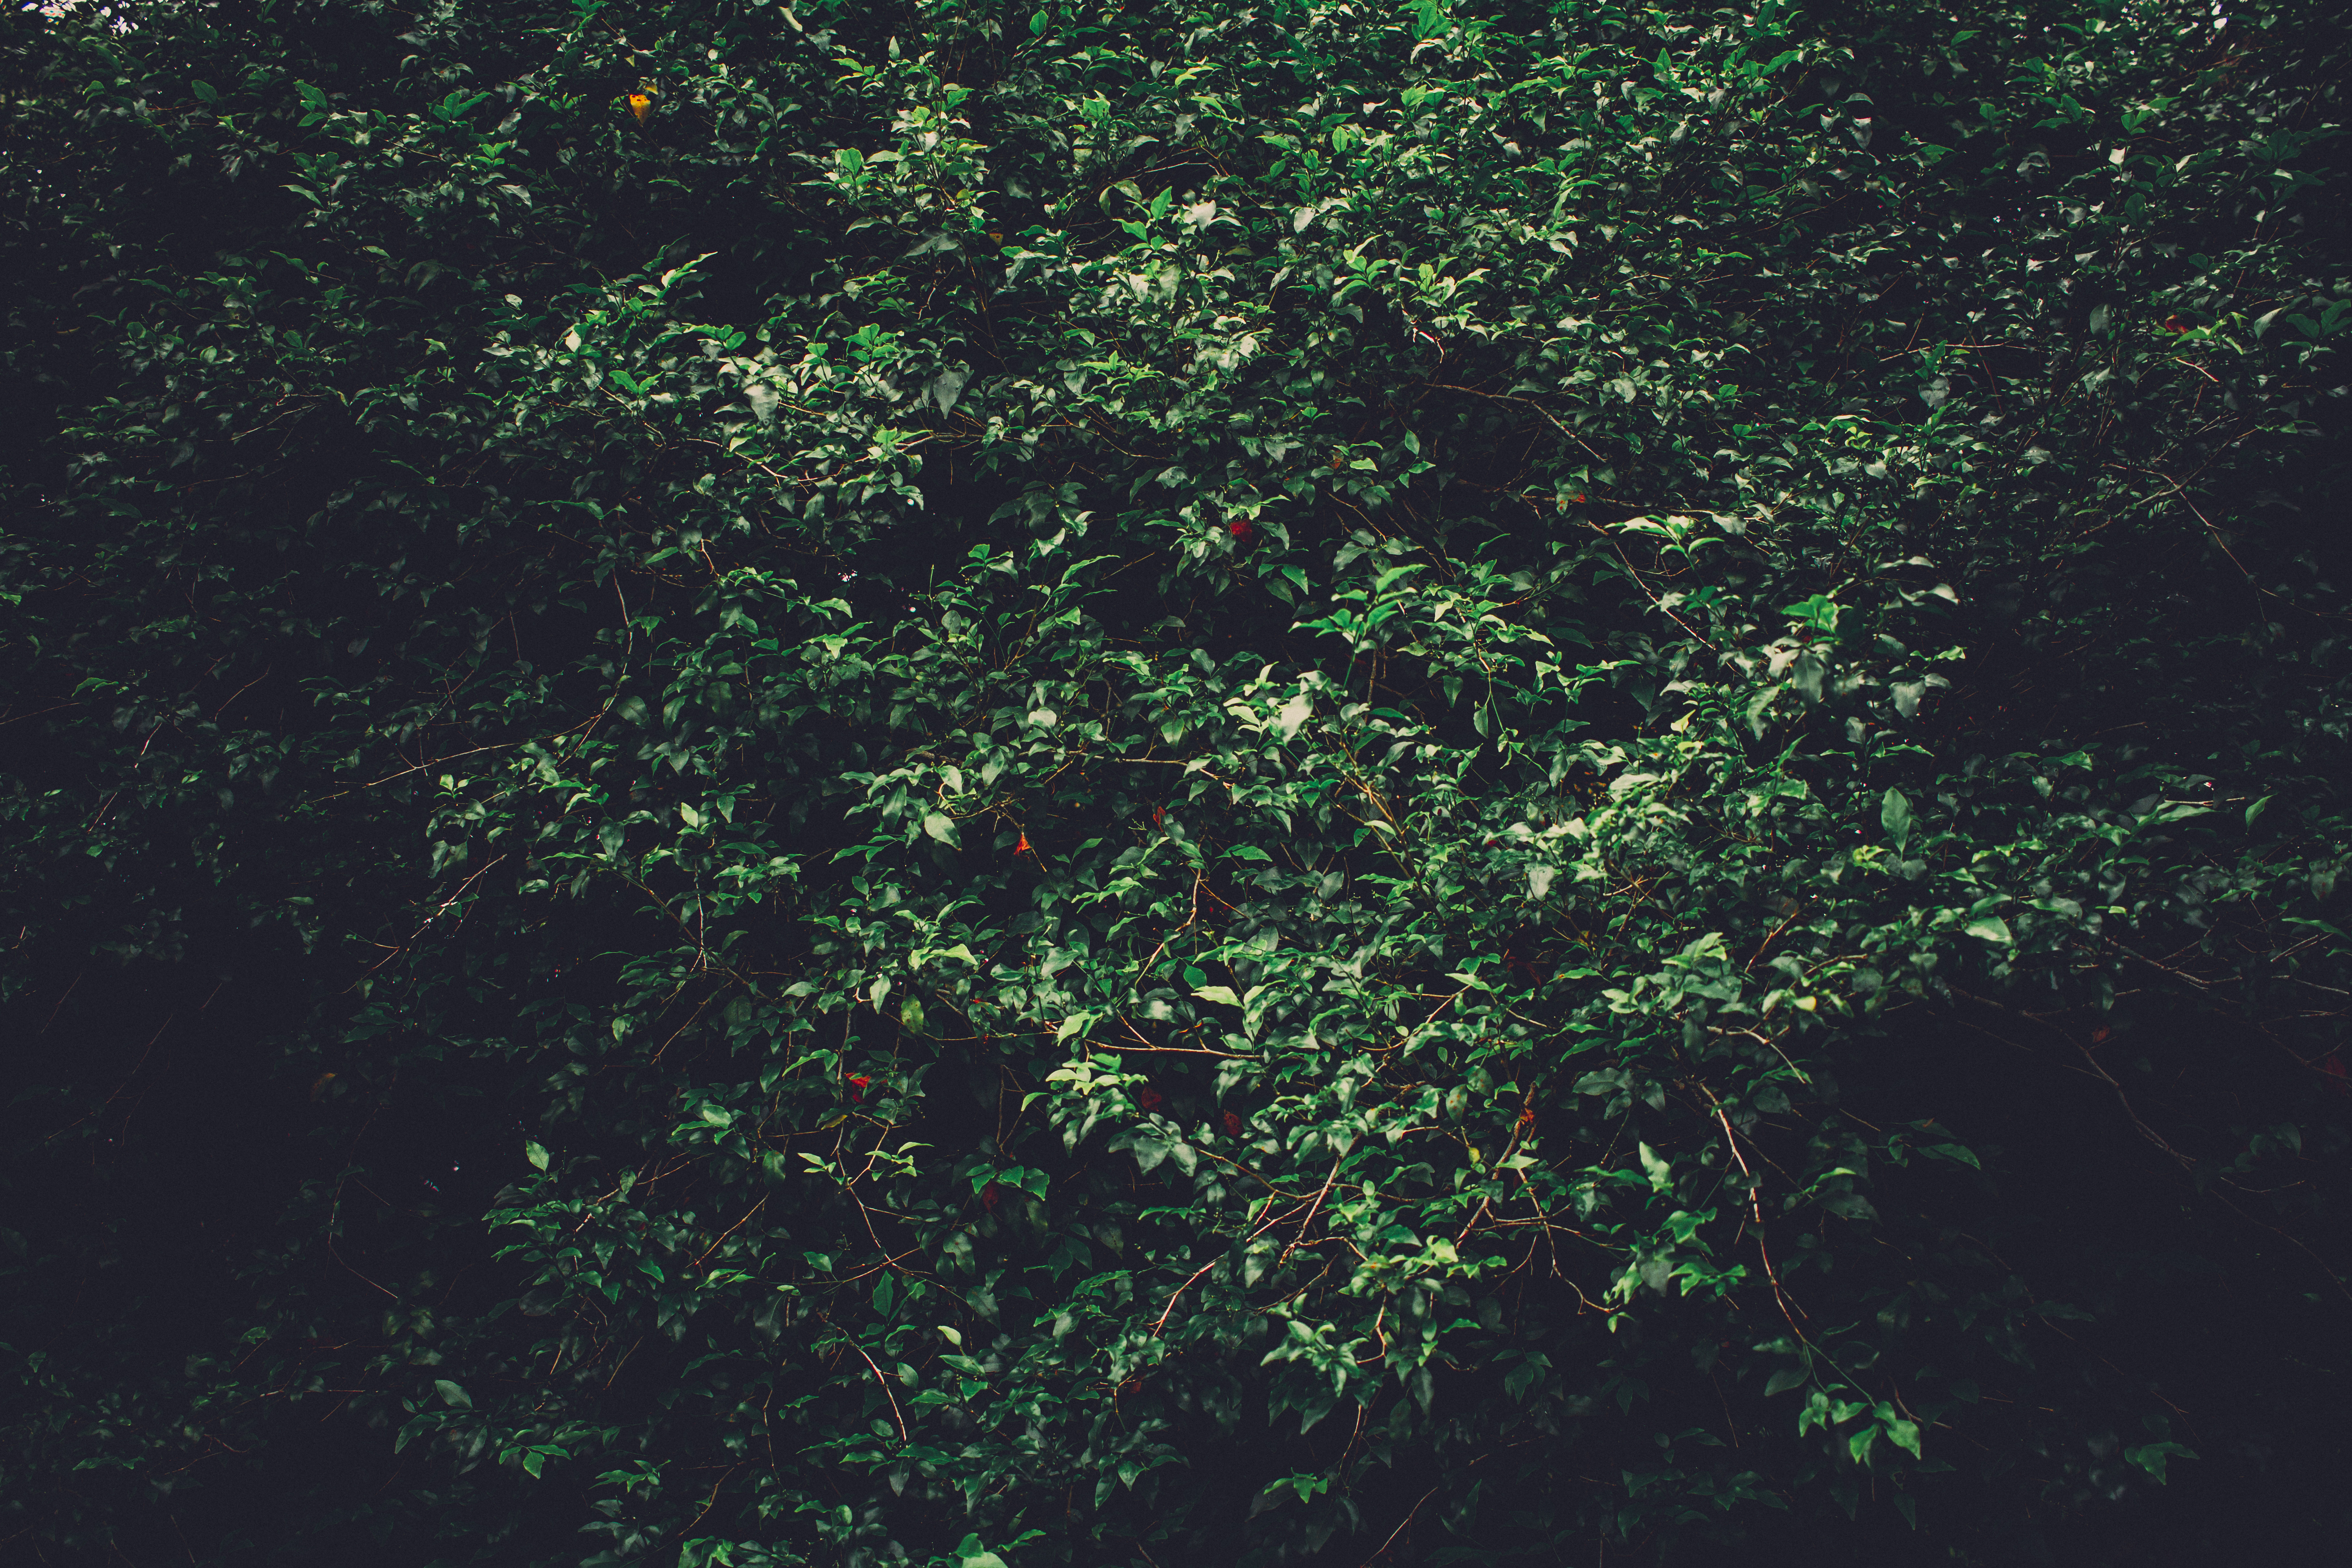
landscape, nature, forest, leaf, environment, evening, green, jungle, lush, insect, evergreen, fresh, soil, darkness, fauna, plants, invertebrate, outdoors, woods, background, daylight, rainforest, habitat, beetle, arthropod